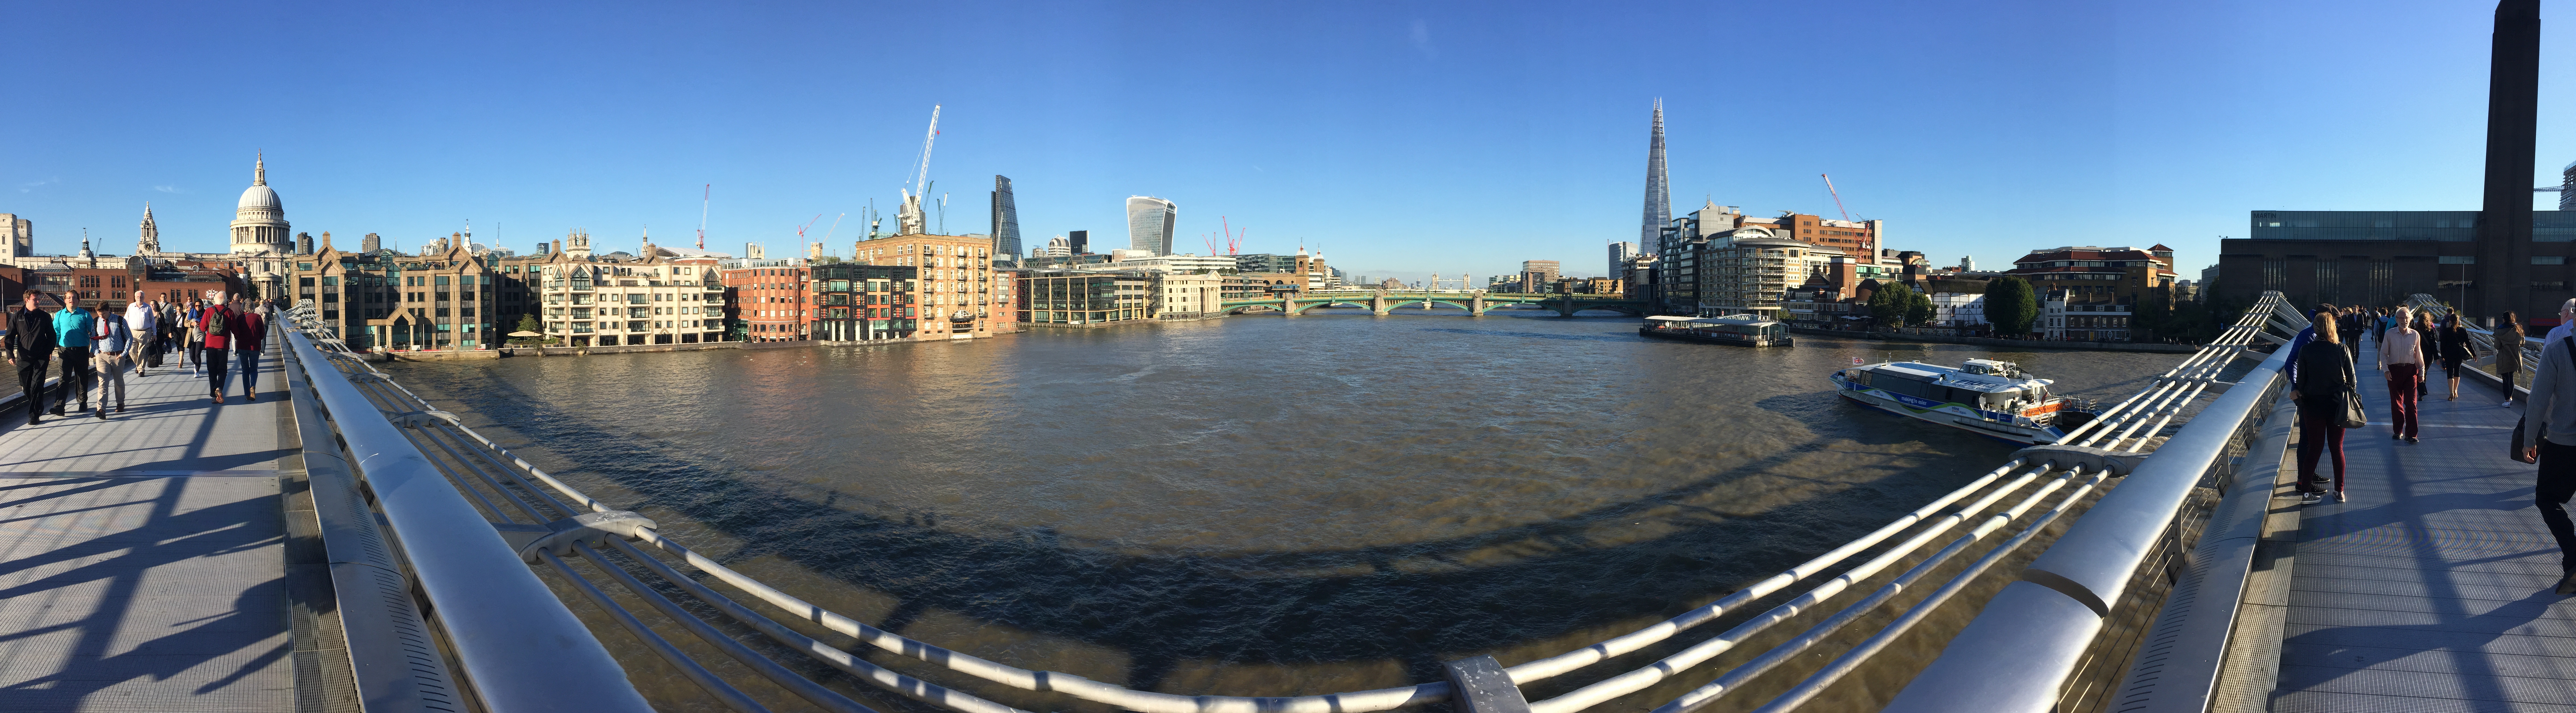
dock, bridge, skyline, city, skyscraper, canal, walkway, cityscape, panorama, downtown, panoramic, vehicle, plaza, landmark, cathedral, marina, waterway, uk, england, london, britain, thames, tours, st pauls, human settlement